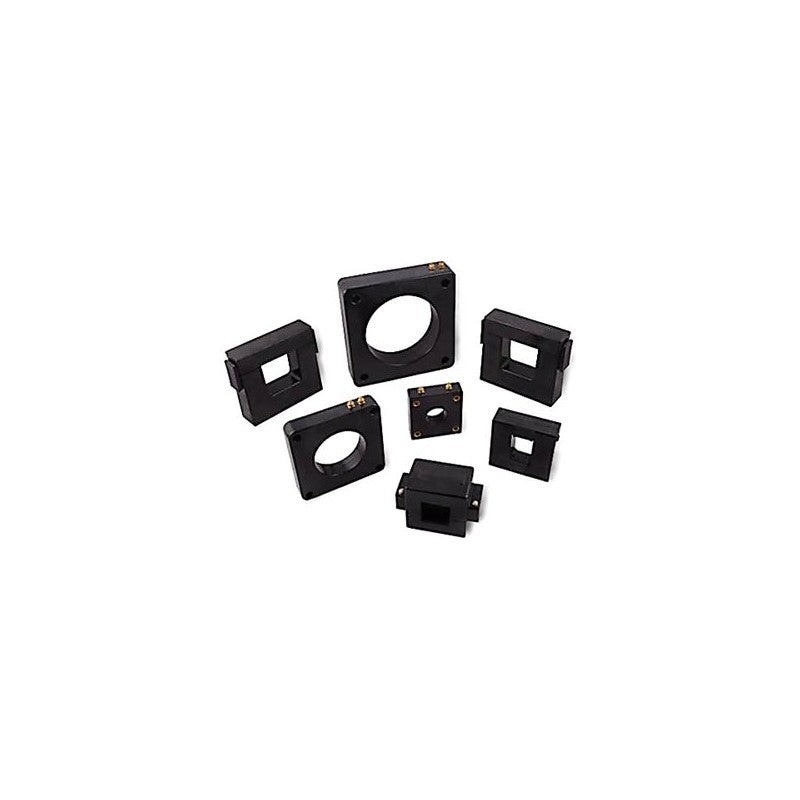
1411-180RL-401 Allen-Bradley
Current Tranformer, Round, Solid Core, Window - 2.50 diameter, 400:5 Ratio
Brand: SeekPLC
Category: Hardware > Power & Electrical Supplies > Voltage Transformers & Regulators